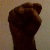
The image shows a hand gesture representing the letter 'S' in Indian Sign Language.